PolyU Faculty of Construction and Environment

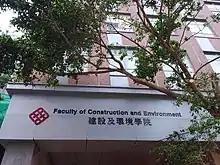
The main entrance of the faculty.

The history of the Faculty can be date back to 1937. Today's Department of Building and Real Estate within the Faculty is established in 1937 as the Building Department of Government Trade School, Hong Kong. The Faculty has a long history of offering undergraduate and postgraduate programmes in the fields of building engineering, civil engineering, fire engineering, occupational safety and health, structural engineering and surveying.